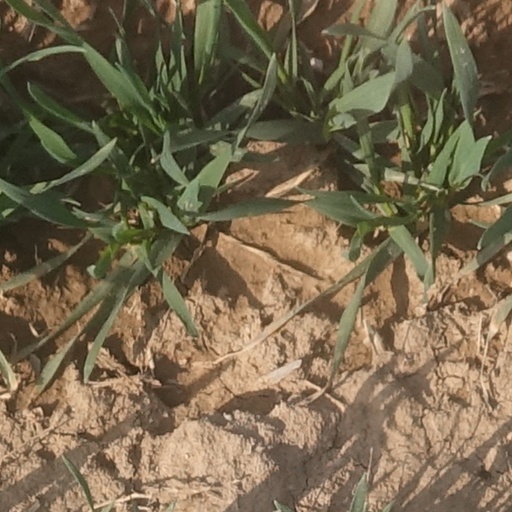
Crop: wheat